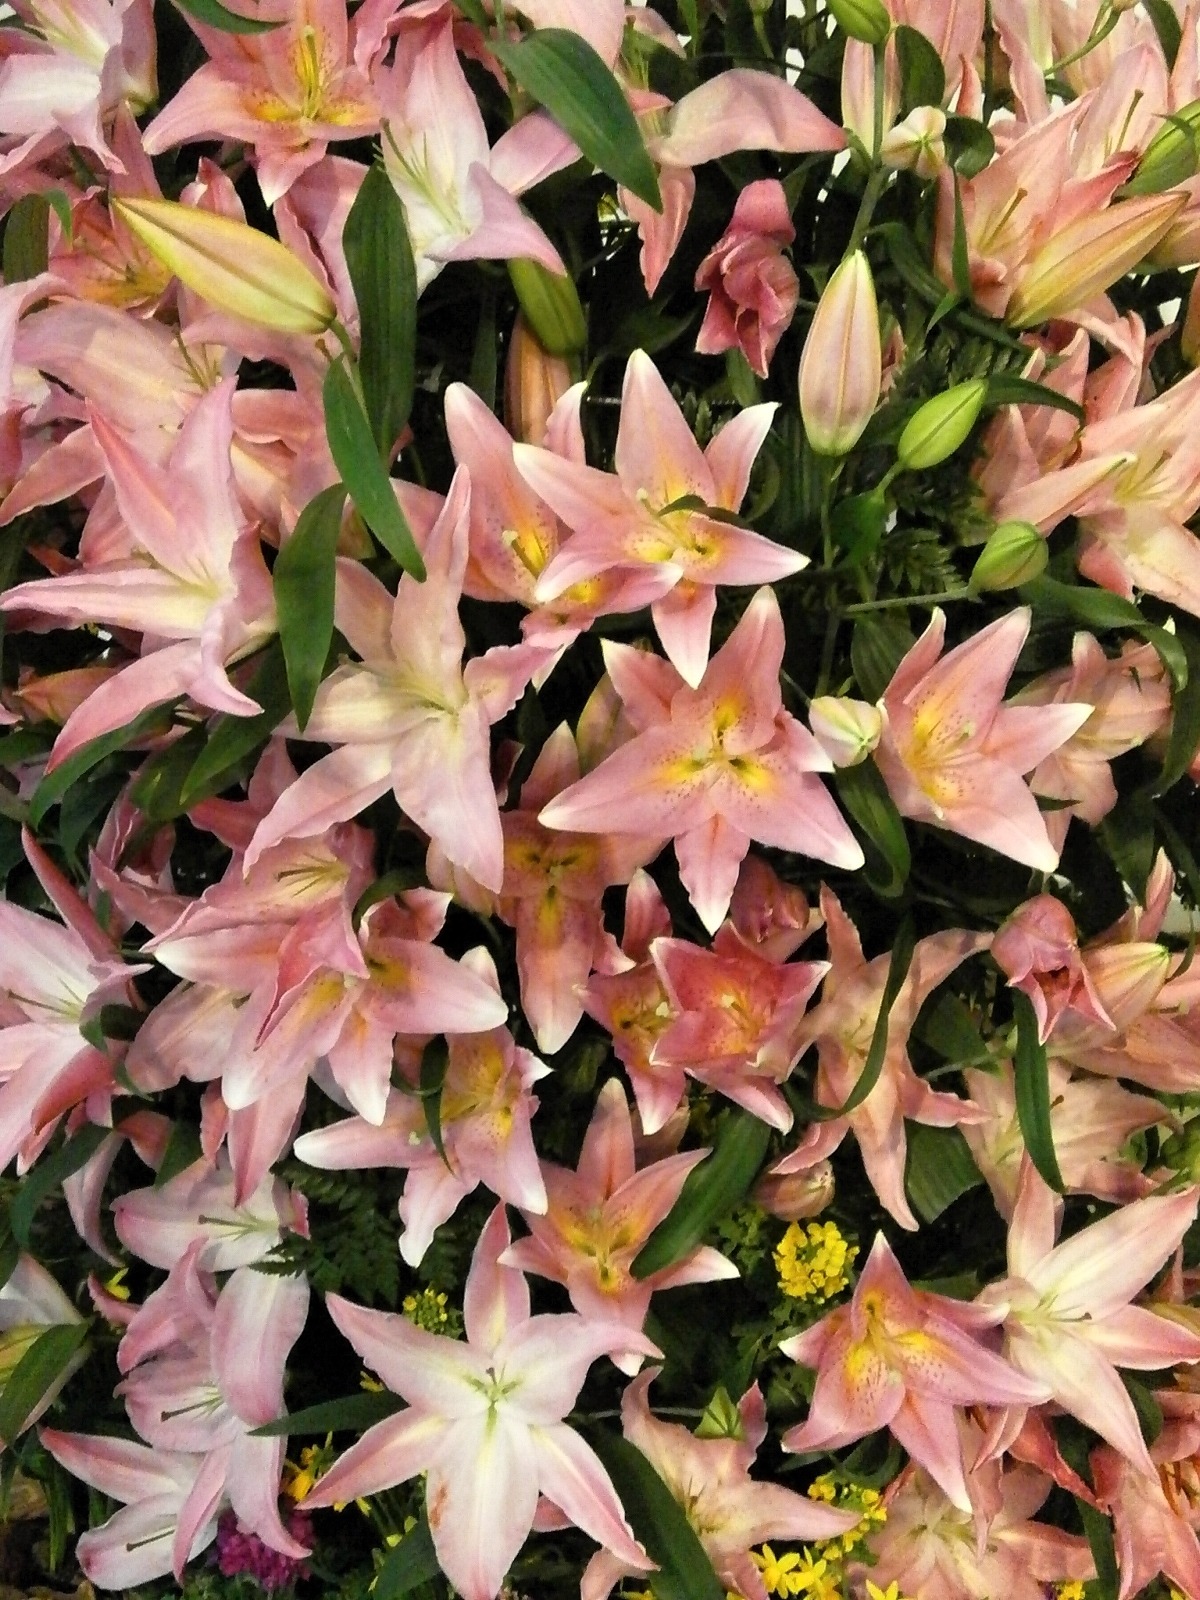
plant, white, texture, flower, botany, pink, flora, flowers, shrub, lily, gladiolus, flowering plant, yuri, dendrobium, land plant